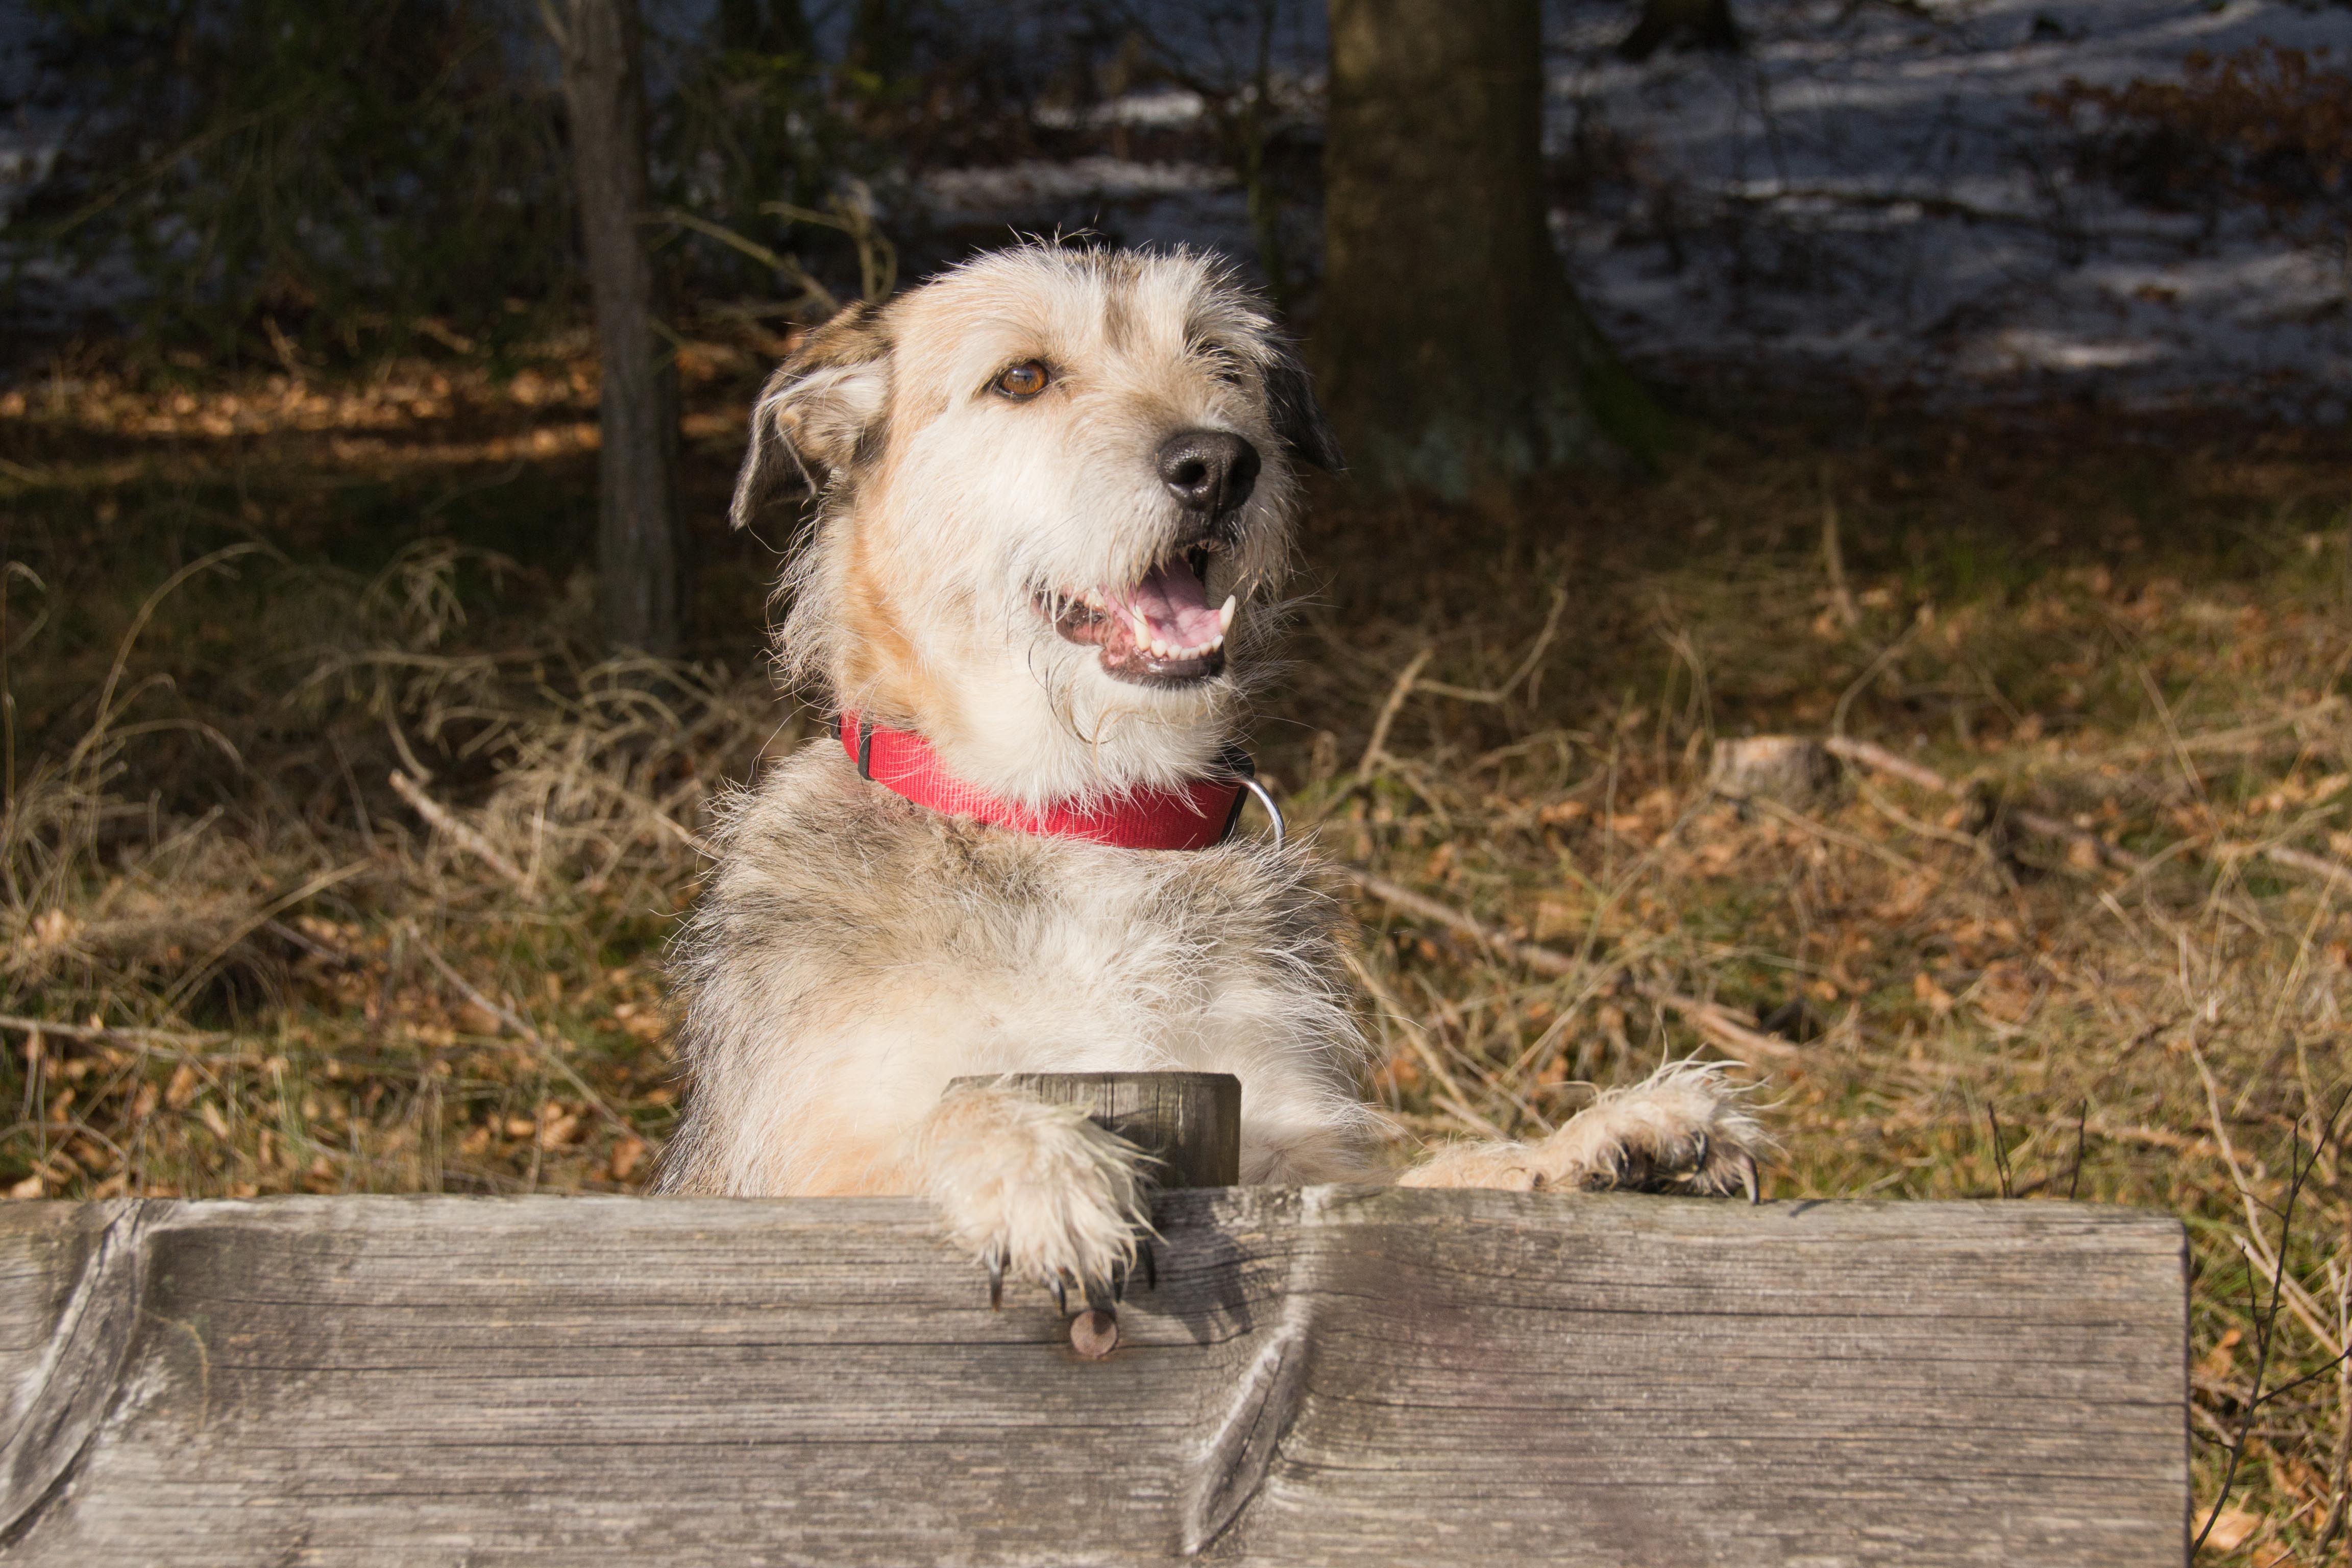
snow, winter, white, puppy, dog, animal, mammal, vertebrate, street dog, dog like mammal, dog crossbreeds